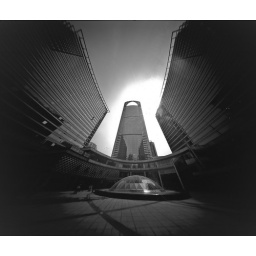
more on my urban excess project in front of an office building downtown shanghai